Altadena Apartments

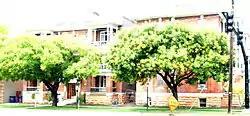

The Altadena Apartments in Salt Lake City, Utah, which includes the Altadena Flats and the Sampson Altadena Condominiums, were built in 1905 or 1906 by the Octavius Sampson family at cost of $21,000. The building has Tuscan columns, pediments, and dentillated cornices.